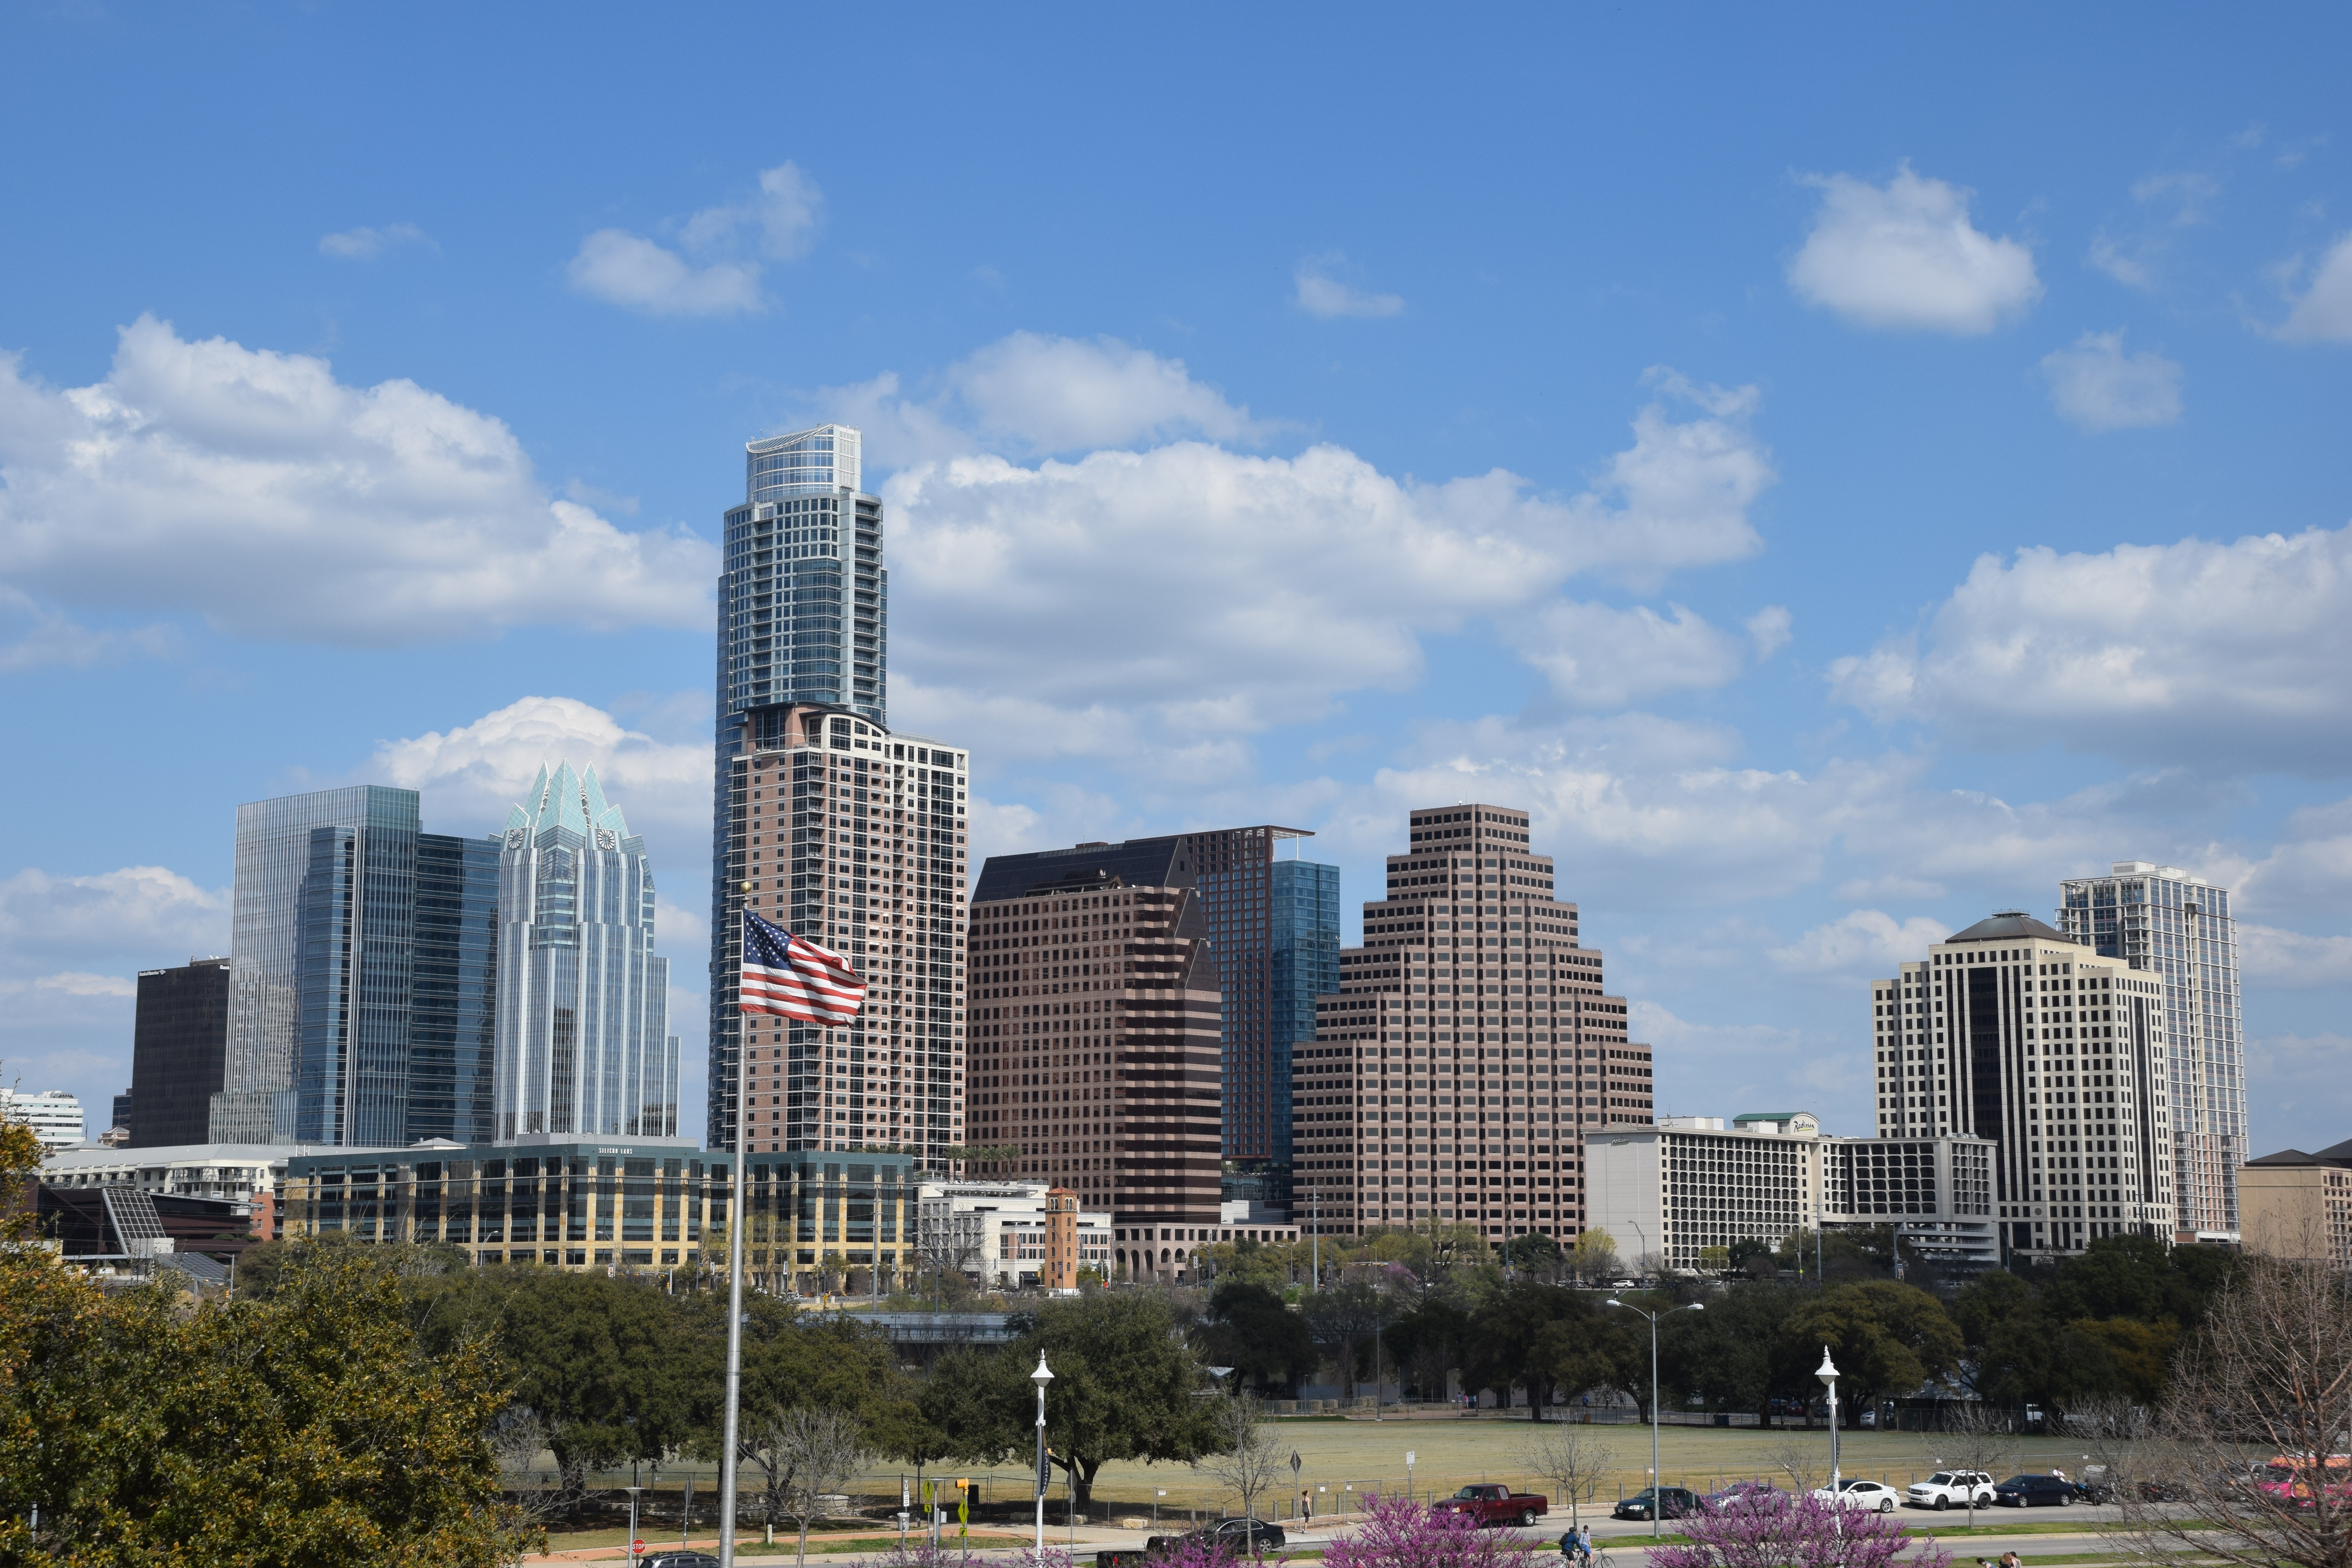
horizon, architecture, sky, skyline, building, city, skyscraper, urban, cityscape, downtown, tower, landmark, tower block, capital, day, scene, texas, austin, metropolis, condominium, urban area, residential area, geographical feature, human settlement, metropolitan area